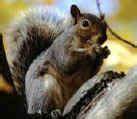
Label: squirrel